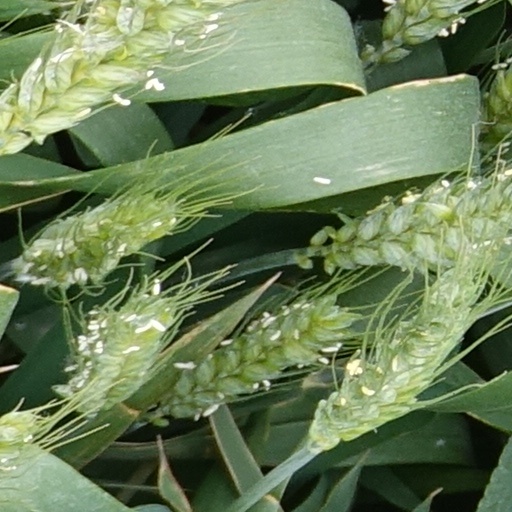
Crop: wheat